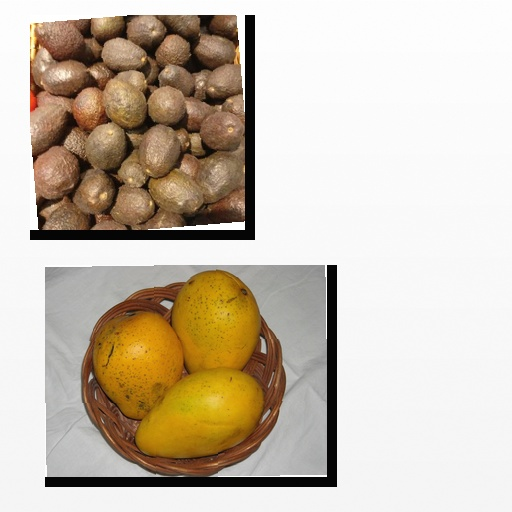
Food items: mango, avocado